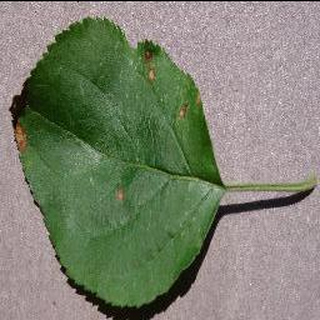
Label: apple_black_rot